Rolling Rock Town Fair

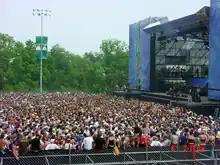
Staind performs at the Town Fair on August 4th, 2001.

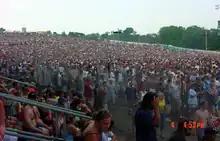
A view of the crowd at the Town Fair on August 4th, 2001.

The Rolling Rock Town Fair was an annual alternative rock music festival and tour from 2000 to 2005 sponsored by Rolling Rock beer of Latrobe, Pennsylvania. The event was created and produced by Executive Producer, Andrew Cohen and Darin Wolf, then Director of Marketing for Rolling Rock.